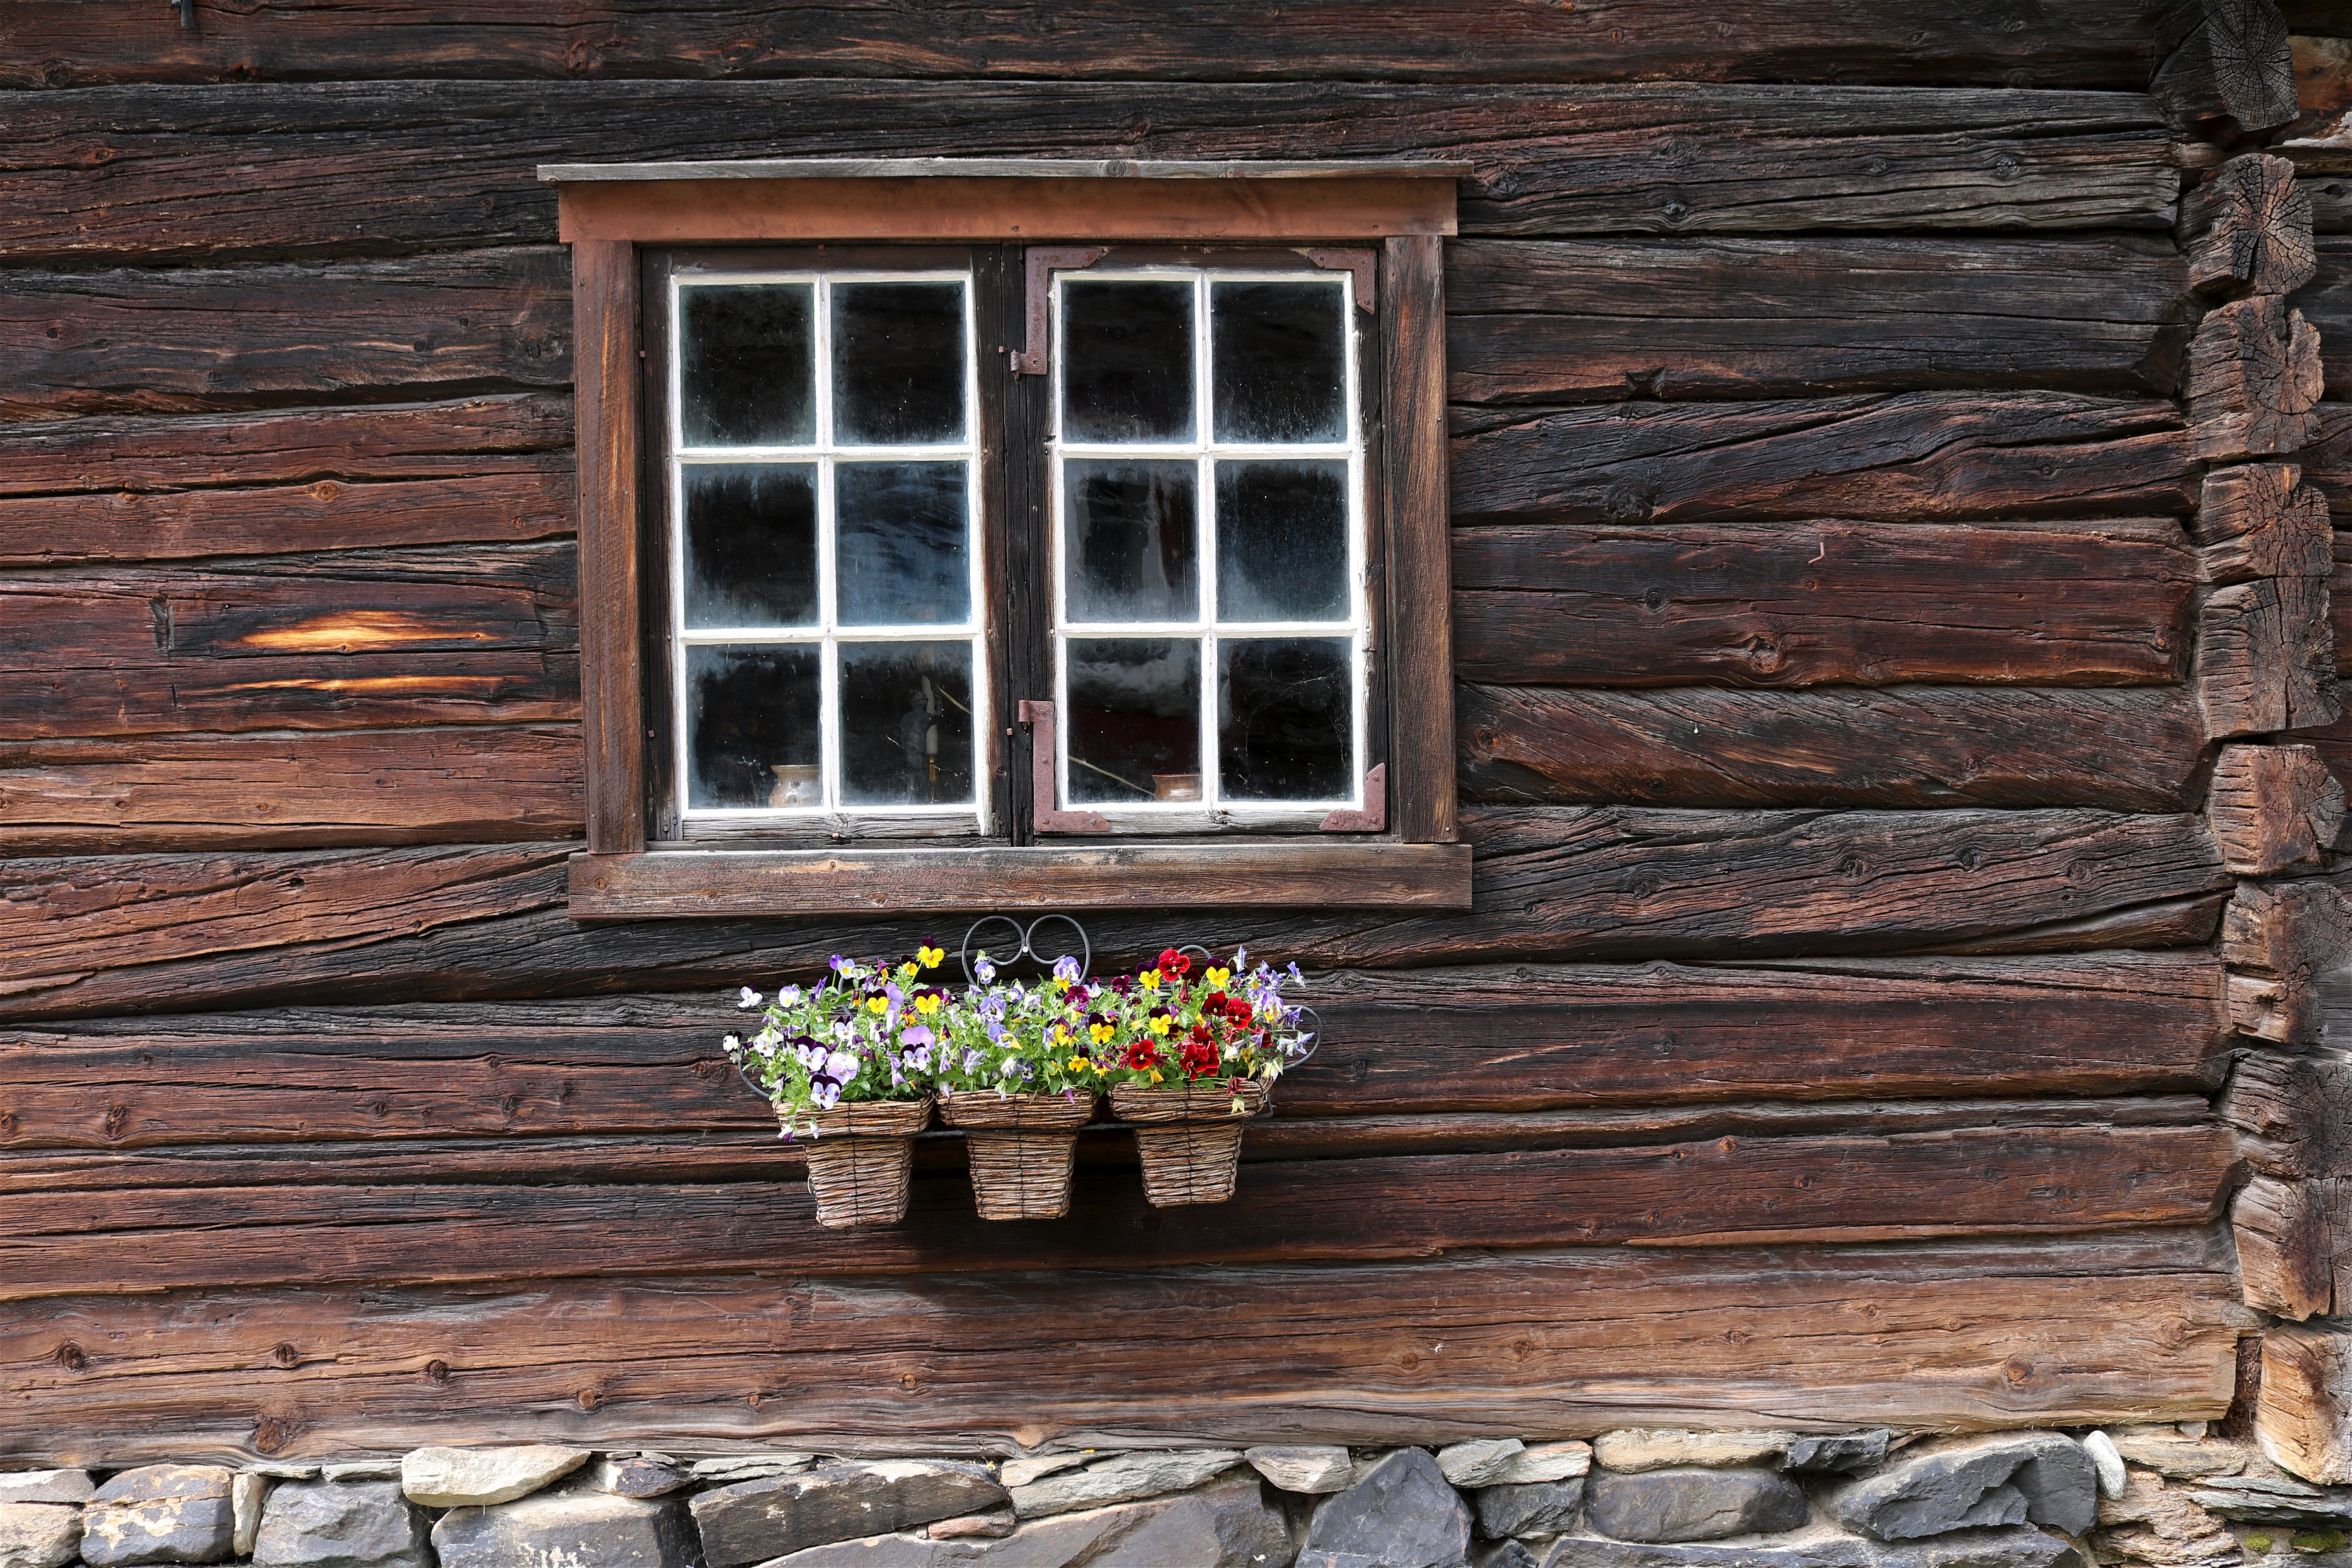
wood, house, window, old, home, wall, porch, cottage, facade, brick, door, interior design, log cabin, norway, siding, roero, window covering, outdoor structure, sash window